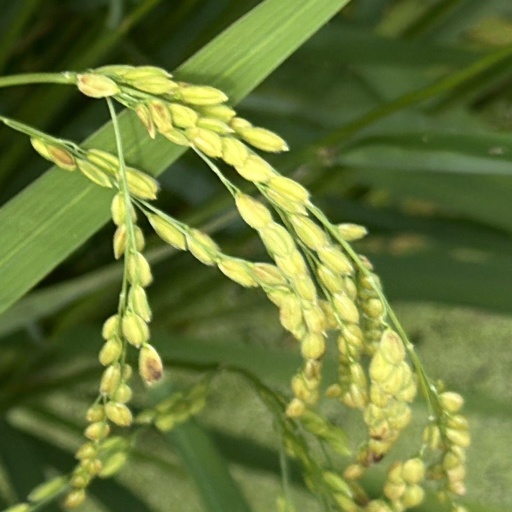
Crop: rice